Donegal Community Stadium

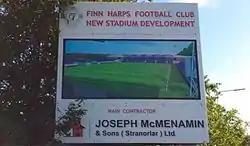
Artist's impression

The Donegal Community Stadium is a stalled construction project in Stranorlar, Ireland. The stadium was initially intended to have a capacity of 6,600 spectators, and proposed as an association football venue to replace Finn Park as the home stadium of Finn Harps F.C. In April 2005, planning permission was granted, with the project breaking ground on 12 May 2008. After intermediate delays, work recommenced in late 2011 with foundations in place. The project was again delayed in October 2012, with "minimal work" undertaken between 2014 and 2024, pending additional funding. In April 2021, a "provisional allocation" of government funding was reportedly announced. By May 2022, the development plans were further revised and scaled-back to account for inflation and the increased cost of building works and materials. While this scaled-back proposal was reportedly given the "green light" in August 2022, a "revised 5,500-capacity stadium" was still pending funding as of February 2024. An updated planning submission, with yet further changes, was lodged in December 2024.